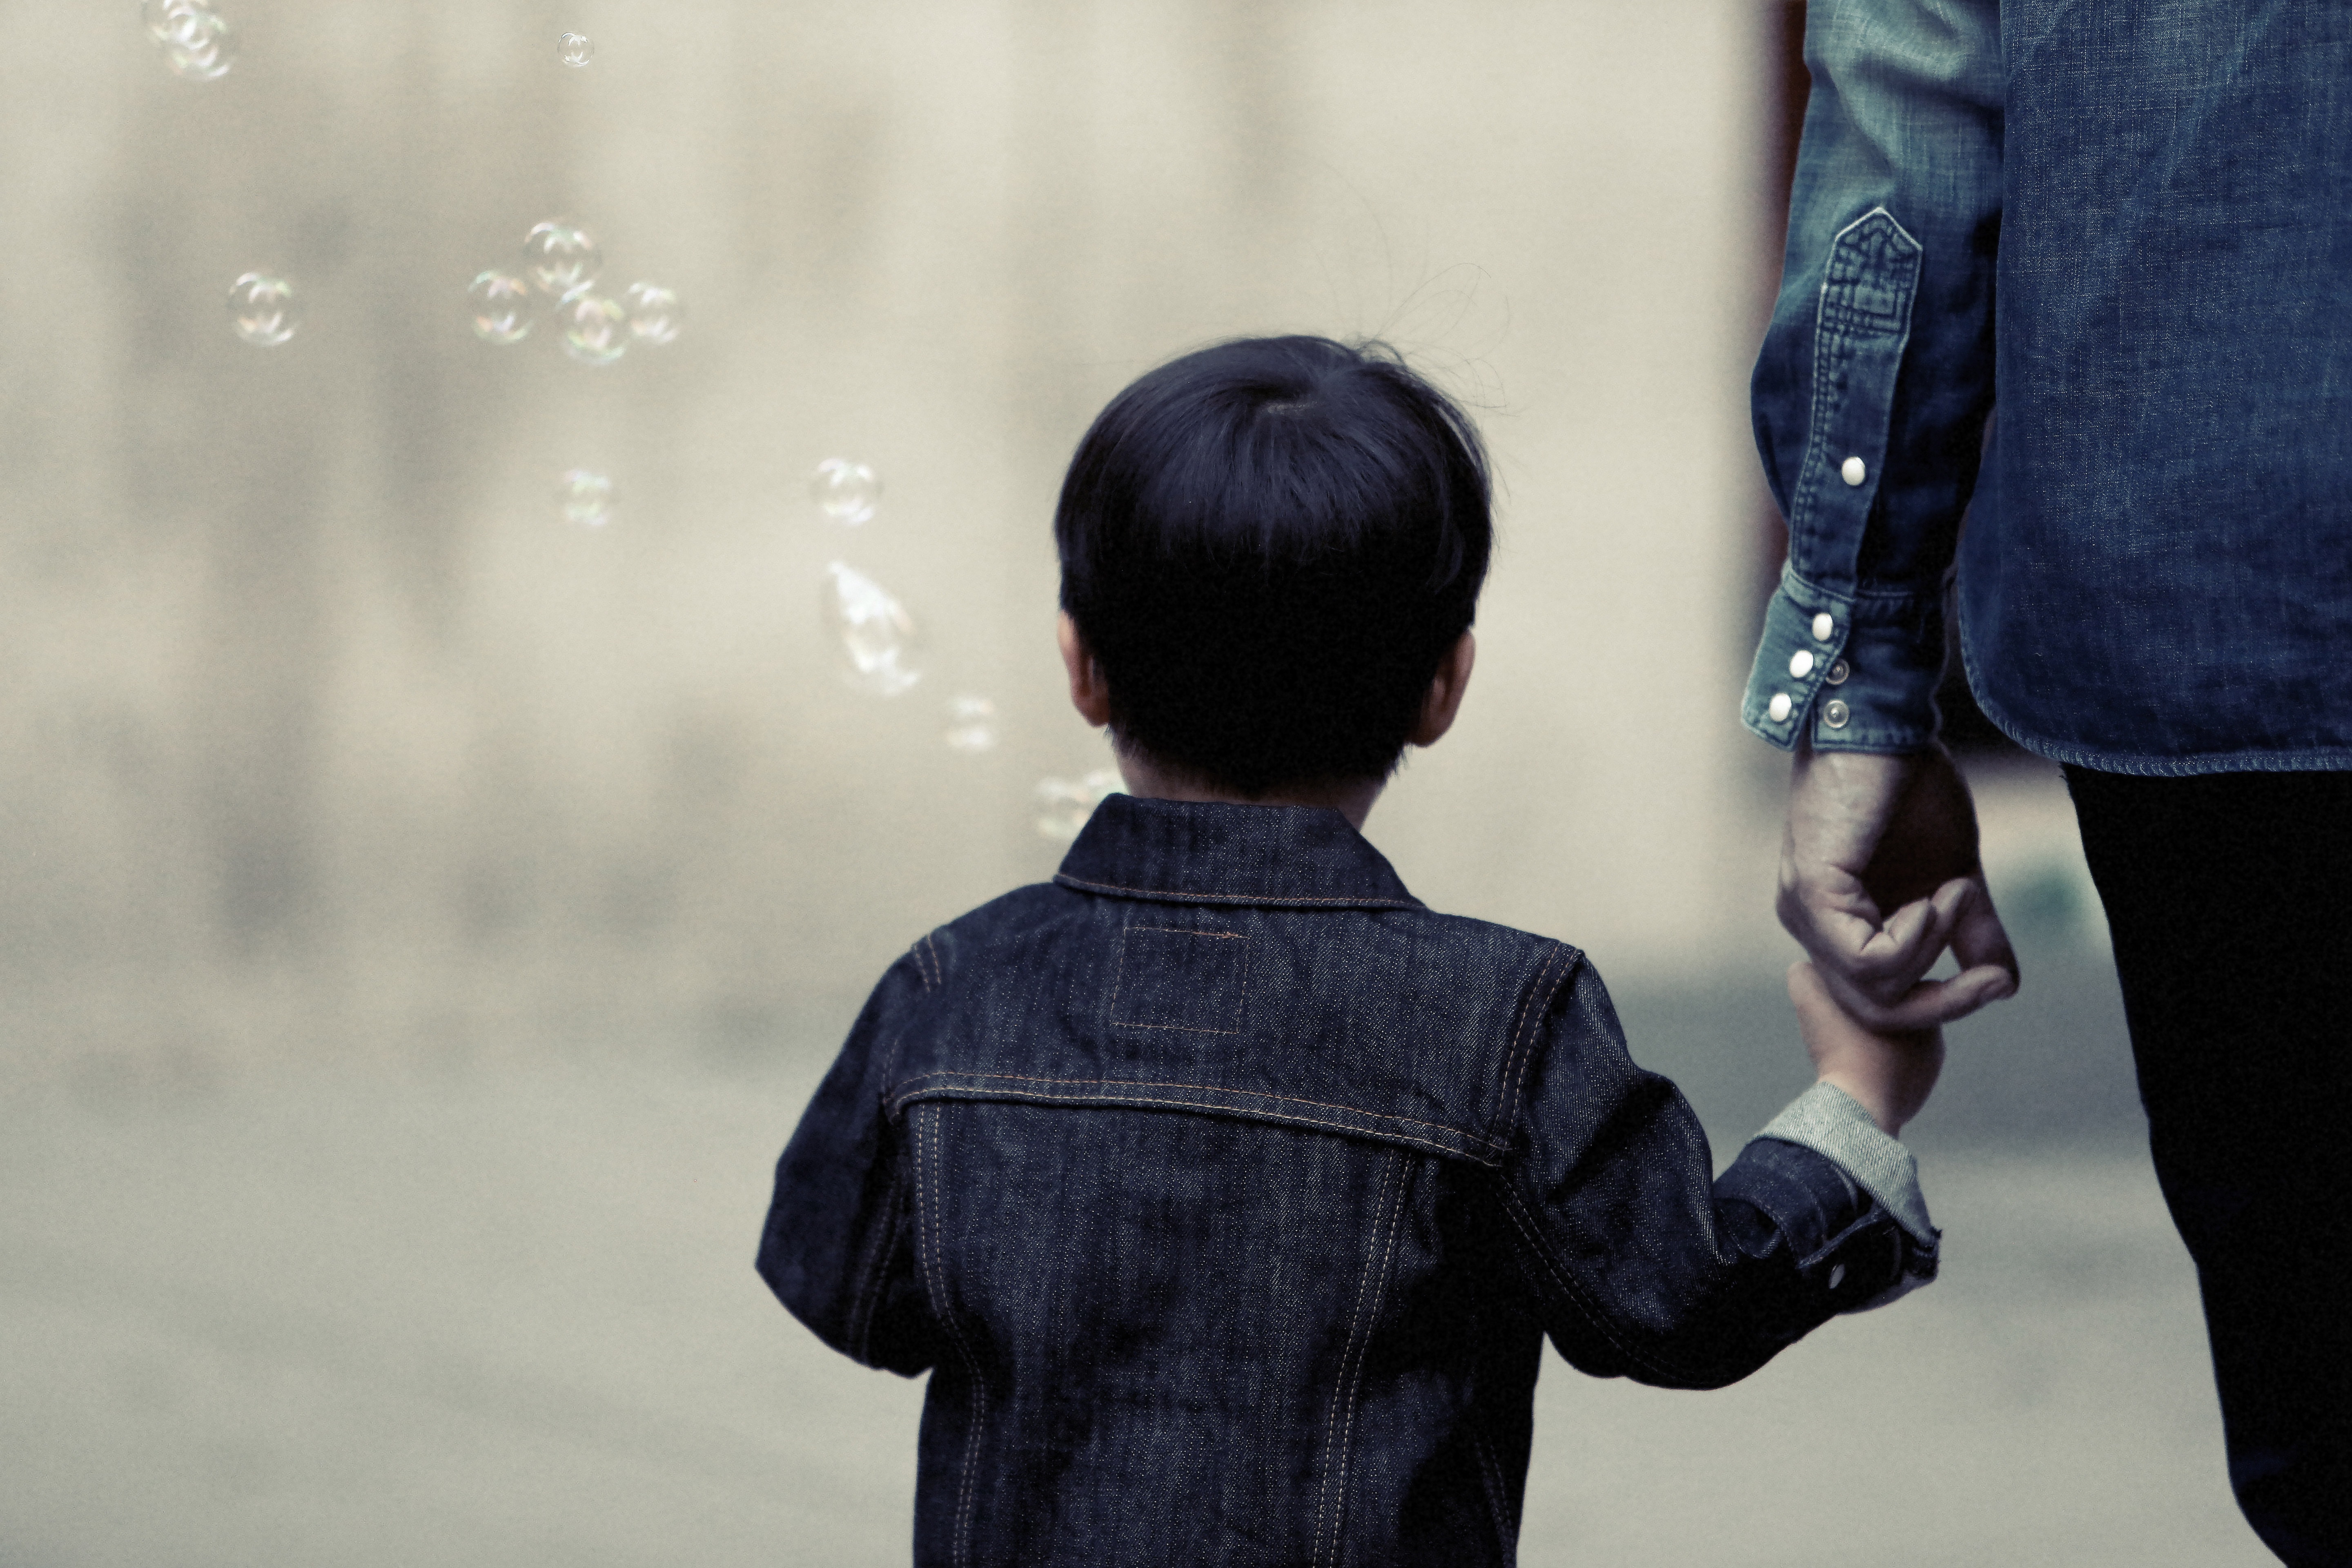
man, person, people, boy, kid, male, portrait, spring, child, fashion, blue, jacket, denim, parent, family, dress, photograph, bubbles, interaction, portrait photography, human positions